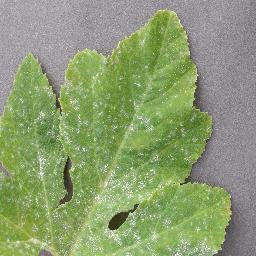
Label: Squash___Powdery_mildew